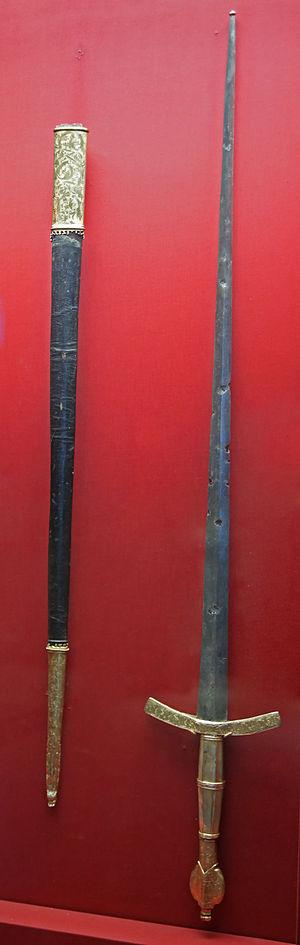
La république de Raguse était une cité-État et une république maritime dont la ville centre était Raguse. Elle fut créée à la suite du traité de Zadar le 27 juin 1358 et exista jusqu'à l'annexion française le 31 janvier 1808.